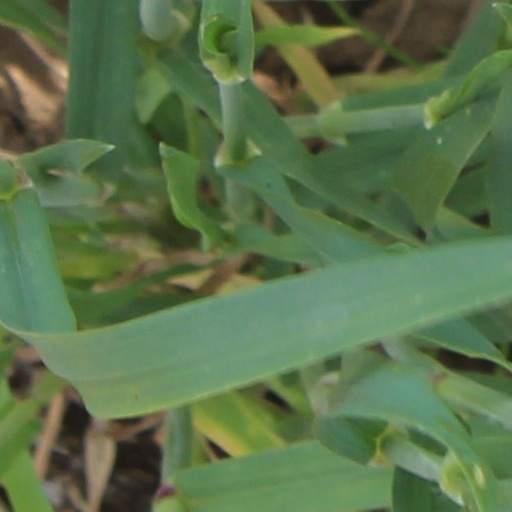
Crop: wheat